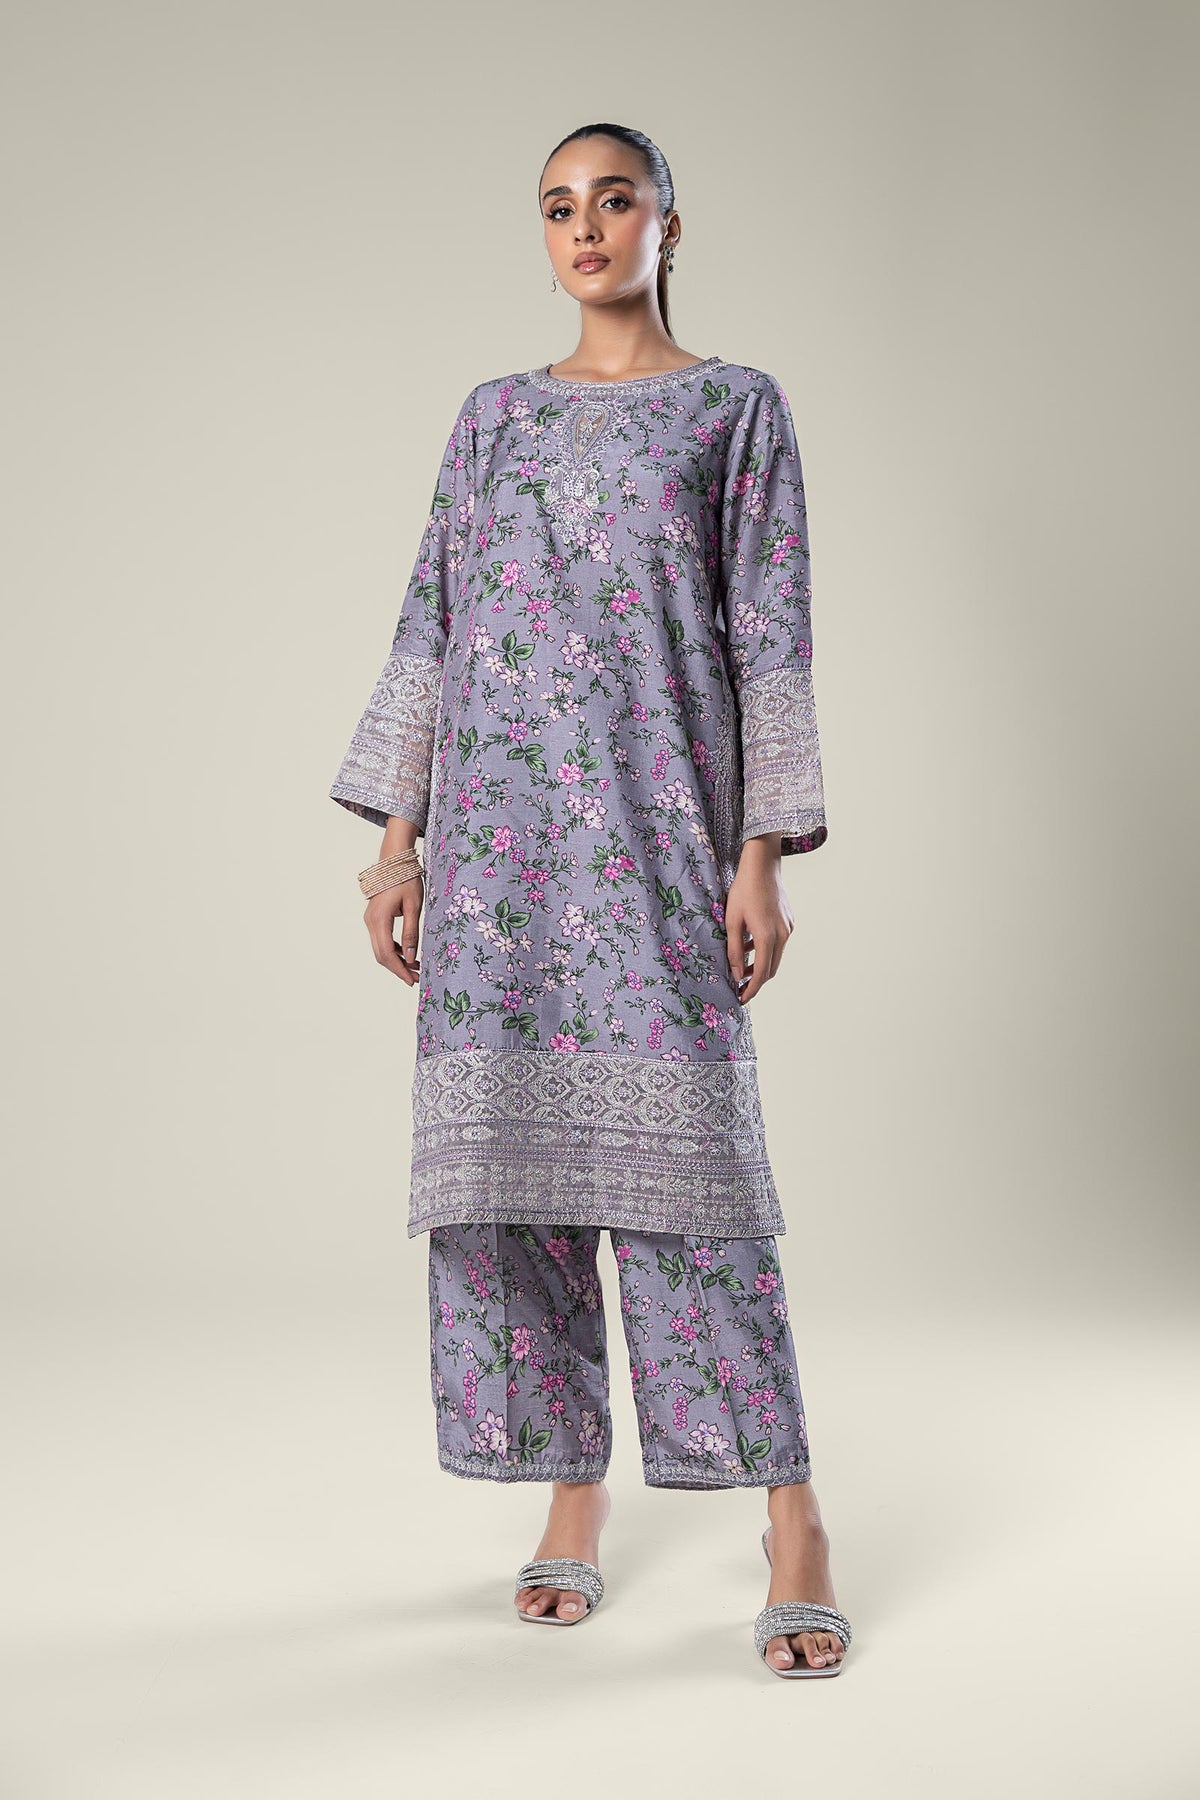
purple multi floral print kurta set